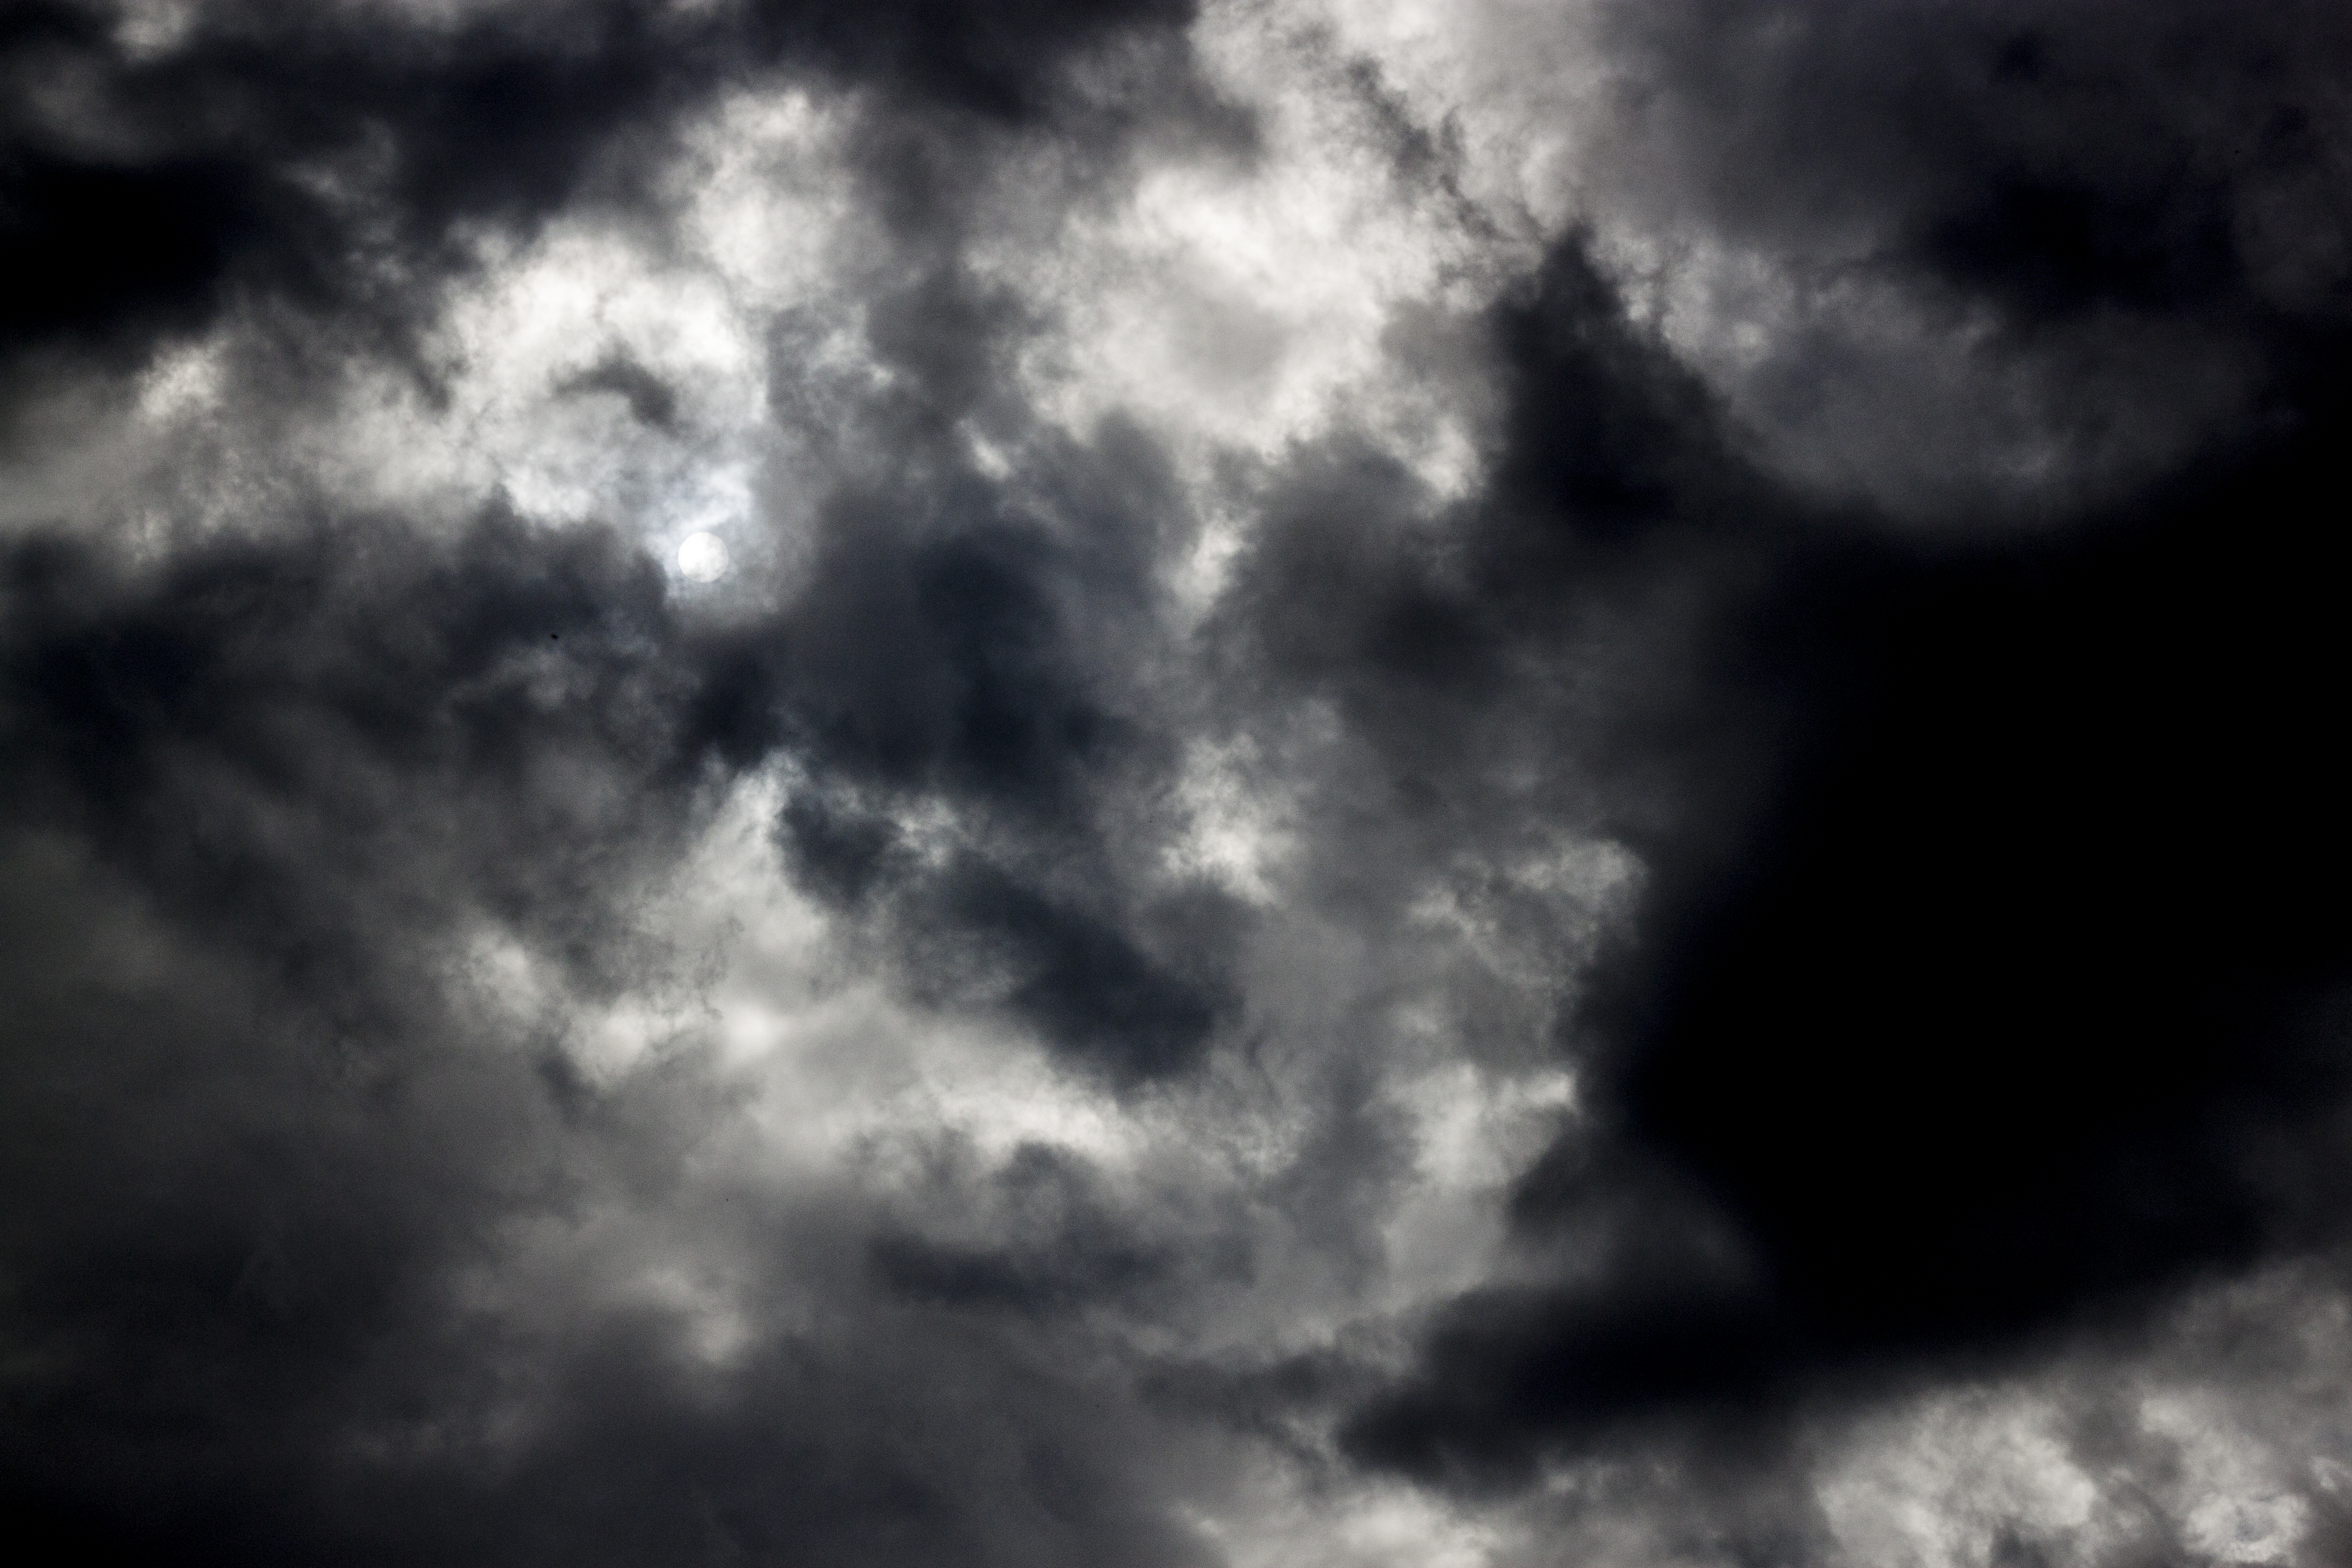
cloud, black and white, sky, atmosphere, cumulus, darkness, monochrome, uk, blackandwhite, peterborough, phenomenon, meteorological phenomenon, monochrome photography